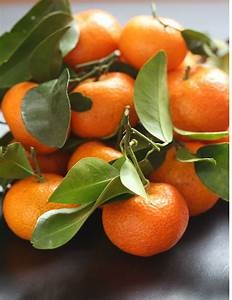
Label: mandarine